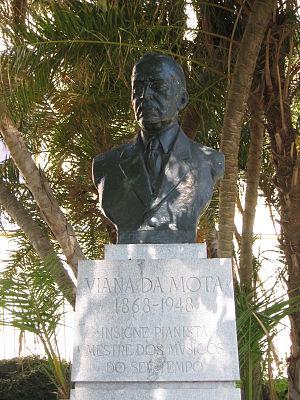
José Vianna da Motta est un pianiste, enseignant, et compositeur portugais. Il a été un des derniers élèves de Franz Liszt. Le concours Vianna da Motta International Music Competition a été créé en 1957 en son honneur.